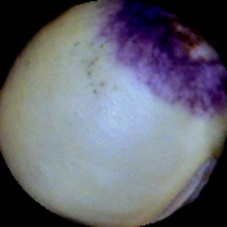
Label: Spotted